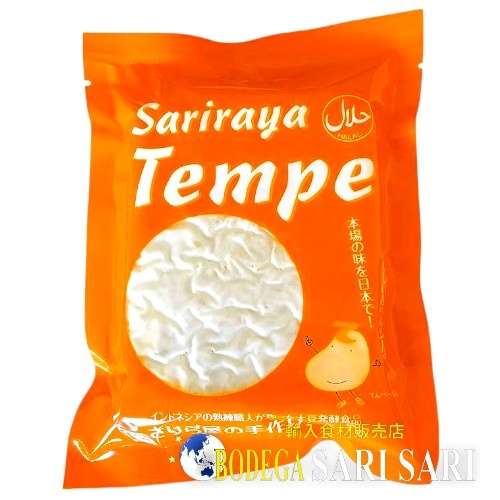
SARIRAYA TEMPE BEKU 250g - サリラヤ　テンペ - ハラール
粘りも臭みも全くない、大豆発酵食品。 indonesia - インドネシア
Brand: Bodega SariSari
Category: Food, Beverages & Tobacco > Food Items > Tofu, Soy & Vegetarian Products > Tempeh